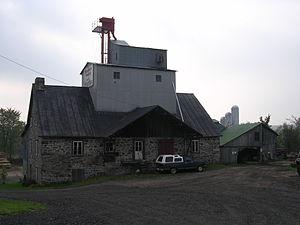
Moulin Goulet, situé sur la rivière des Envies à Saint-Stanislas (Mauricie, Québec). Moulin à eau
Le Moulin à eau des Jésuites de Saint-Stanislas est l'un des derniers moulins à eau du Québec au Canada.